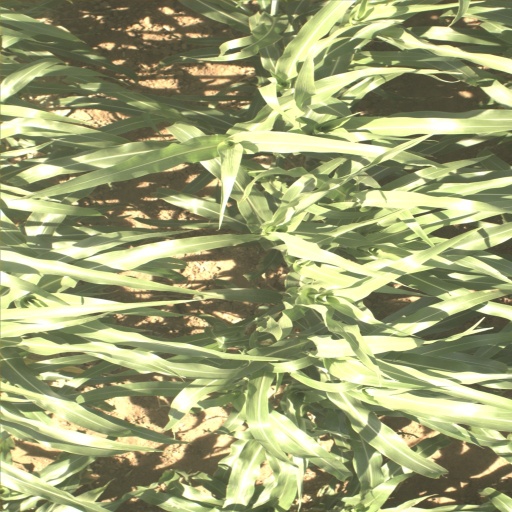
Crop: sorghum